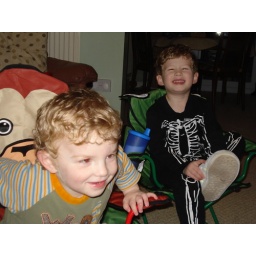
Relaxing before bed in our new chairs